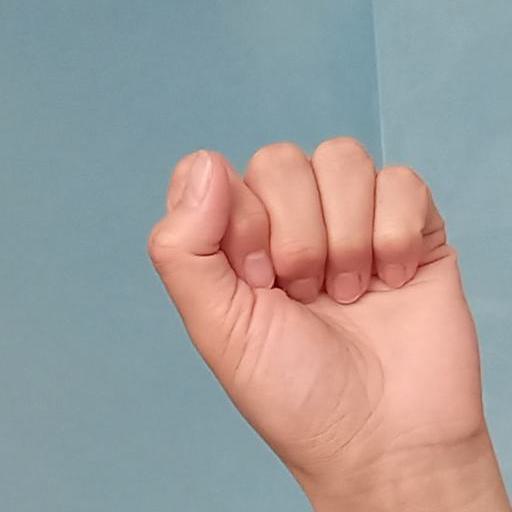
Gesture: fist